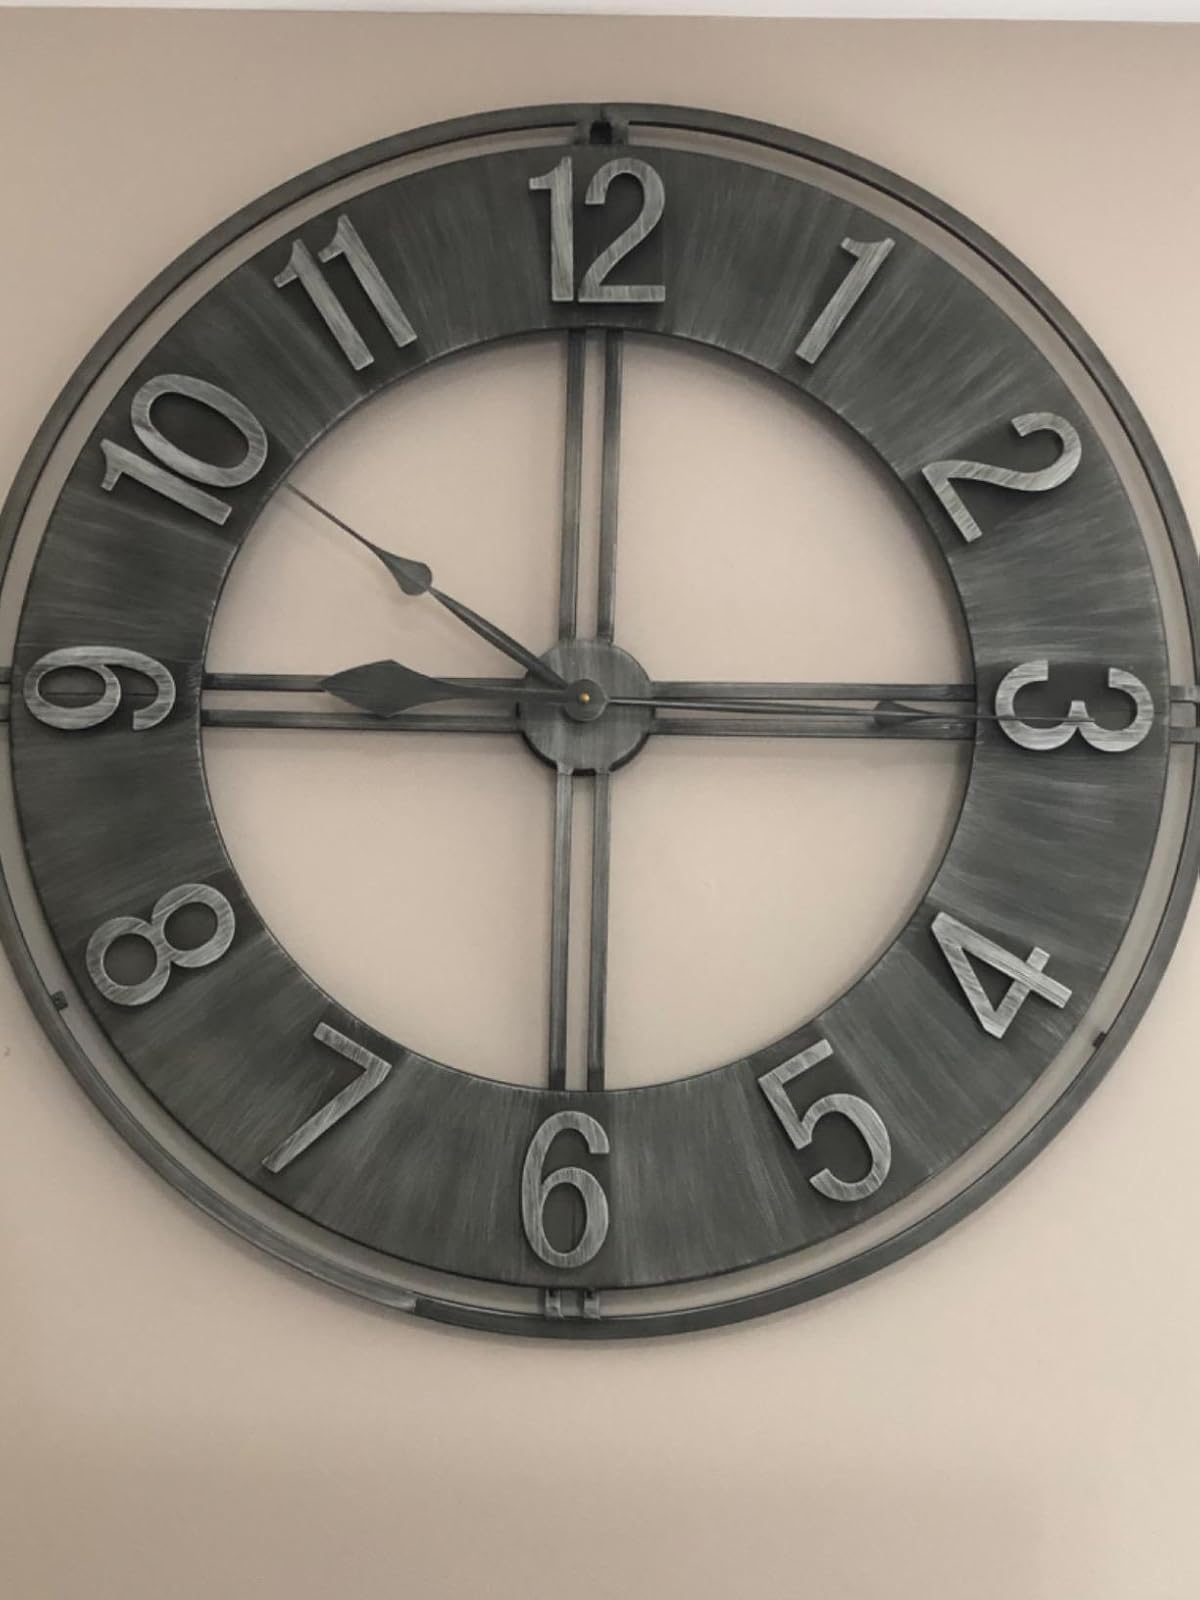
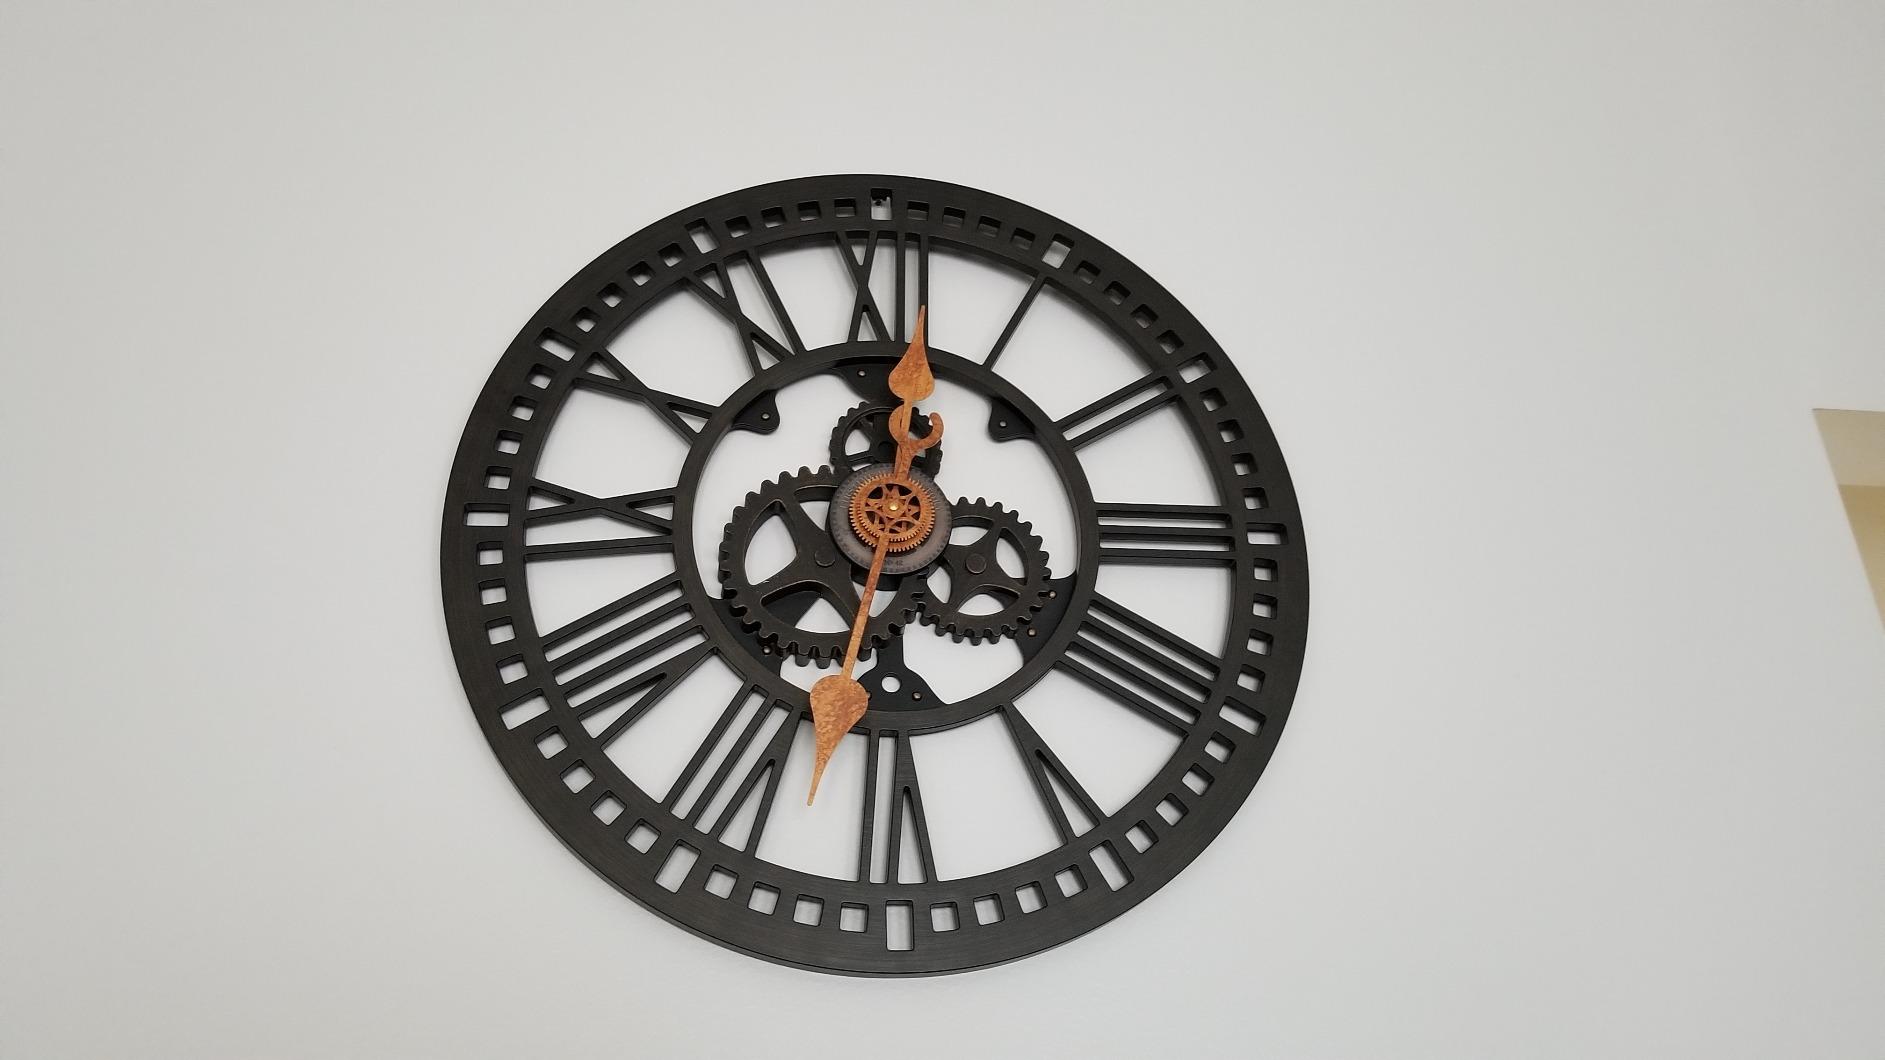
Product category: clock
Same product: no